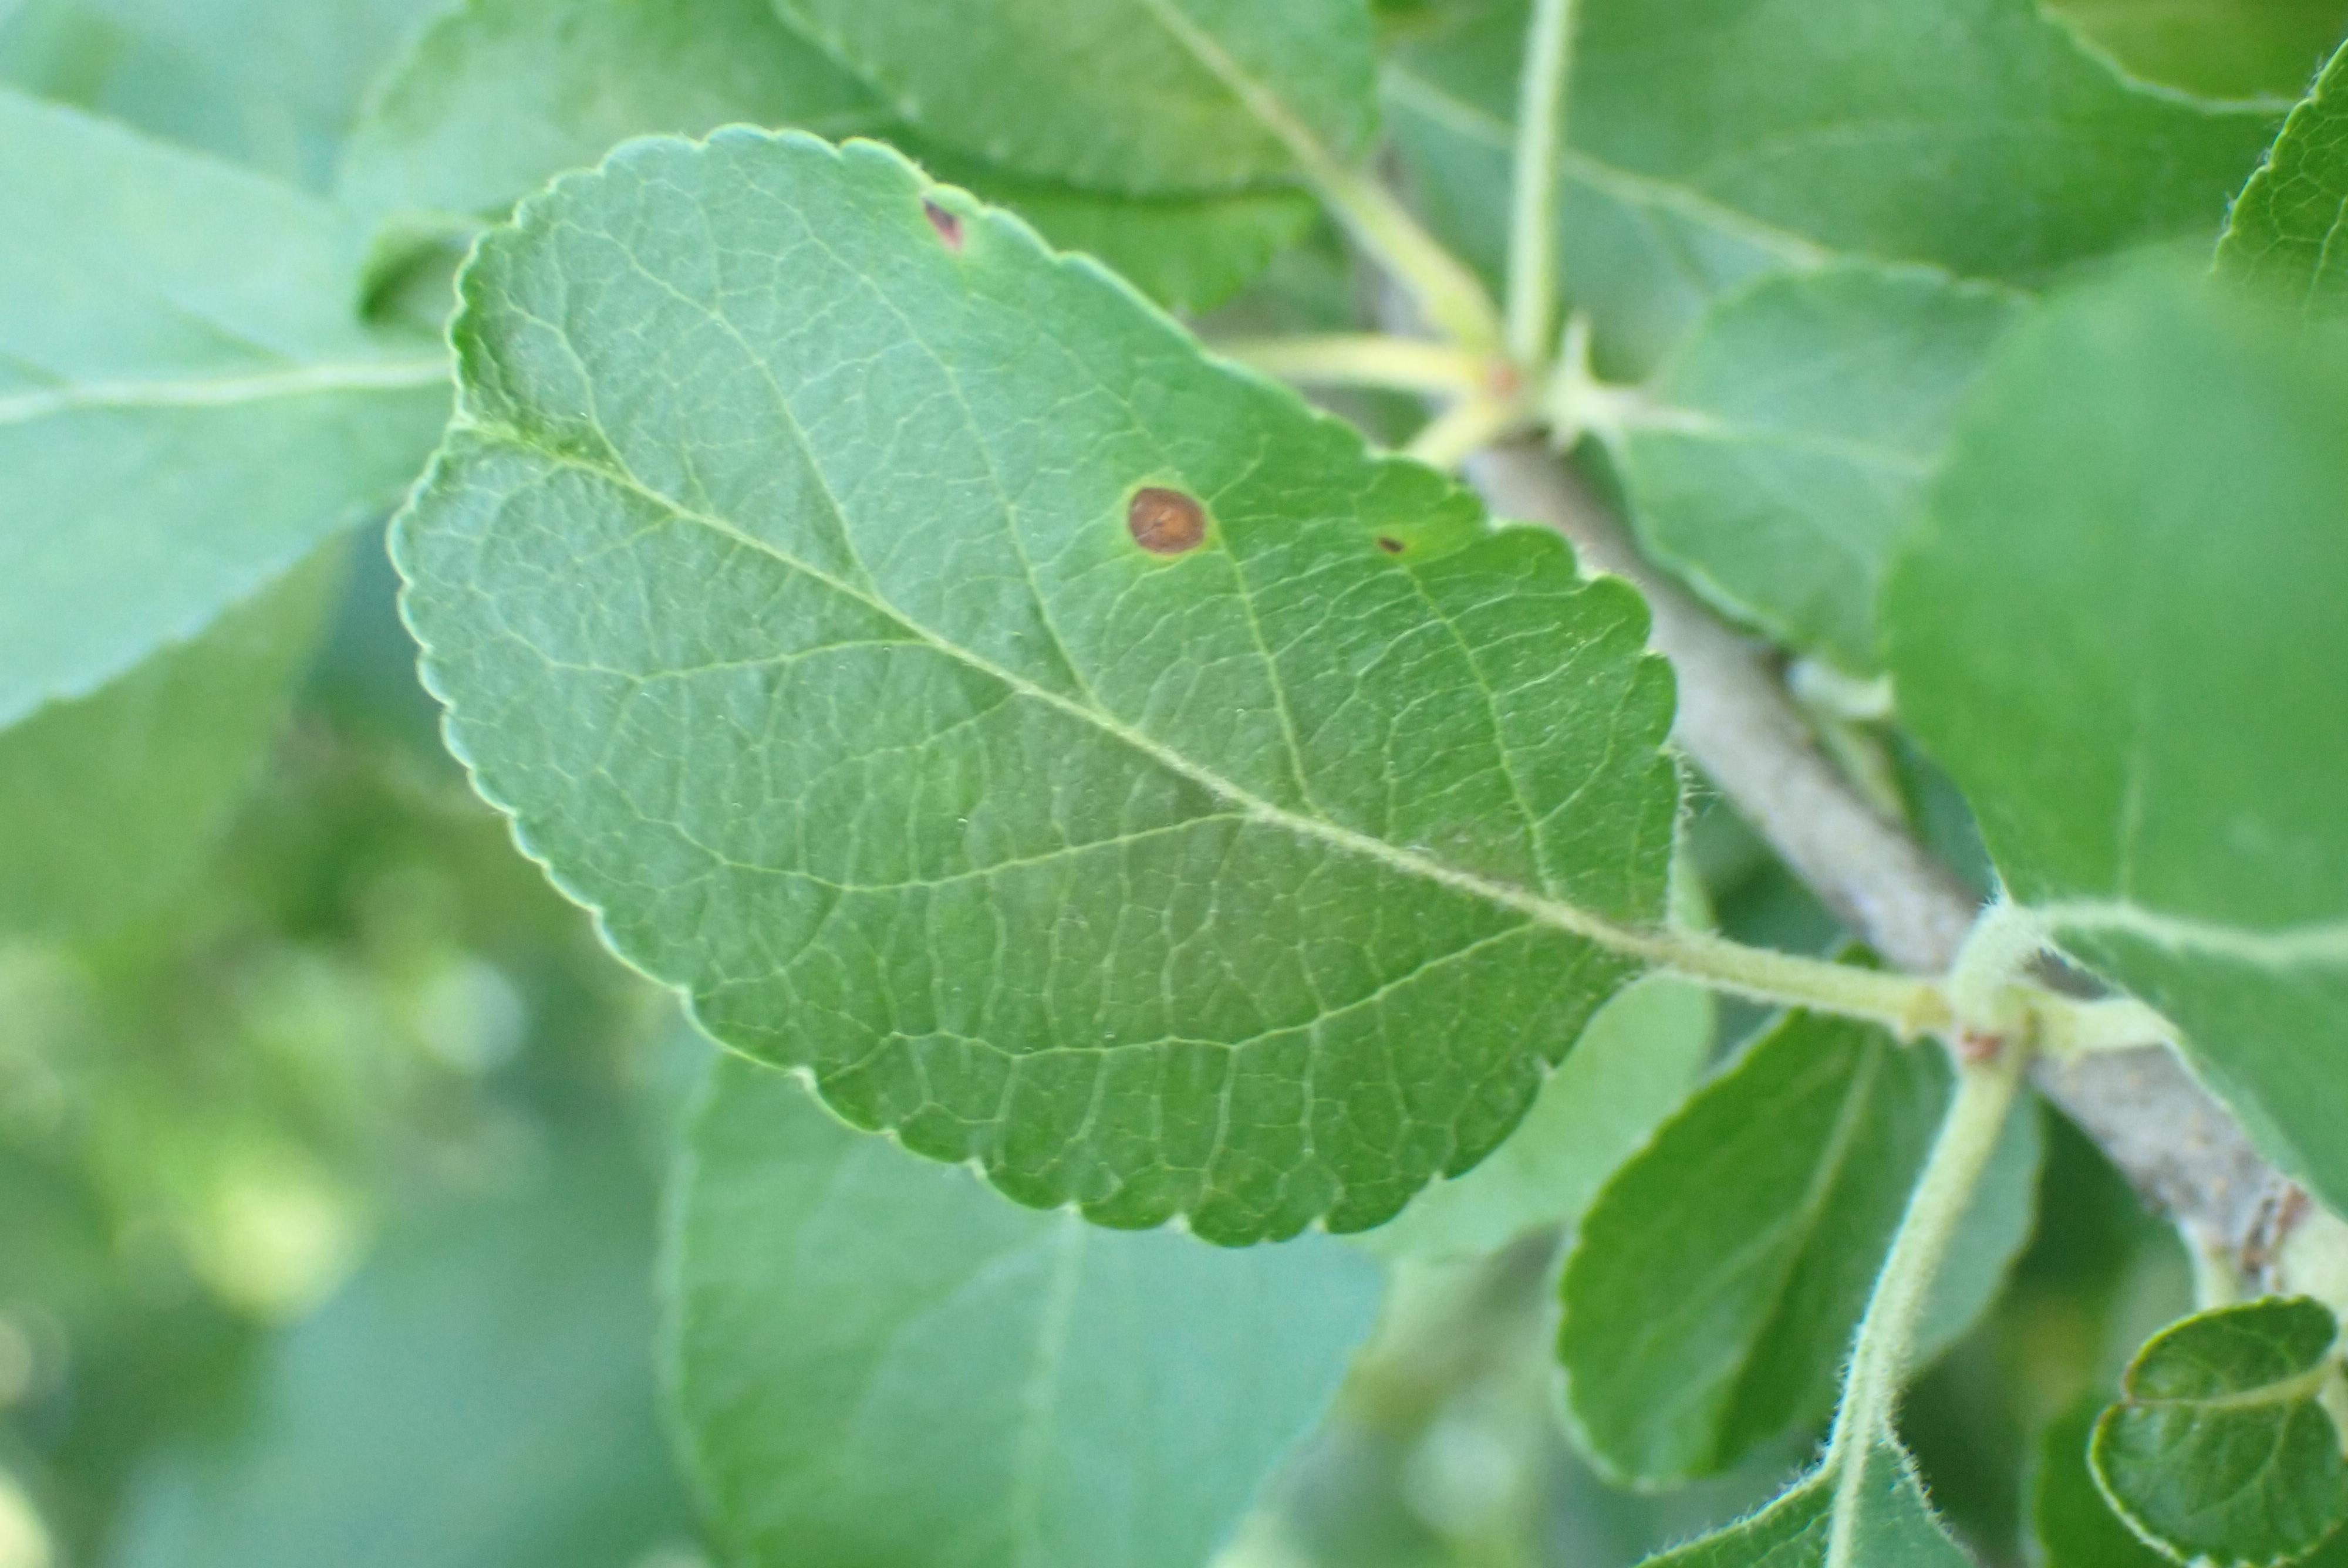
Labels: frog_eye_leaf_spot